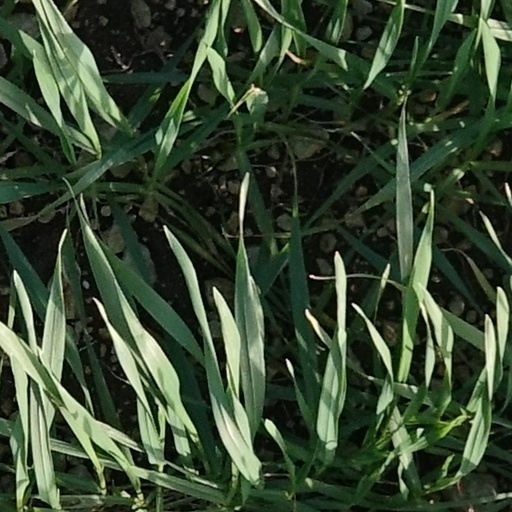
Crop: wheat